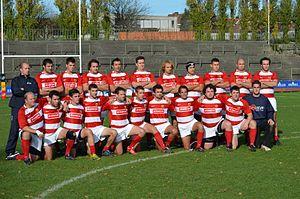
L'équipe de Gibraltar de rugby à XV rassemble les meilleurs joueurs de rugby à XV de Gibraltar.